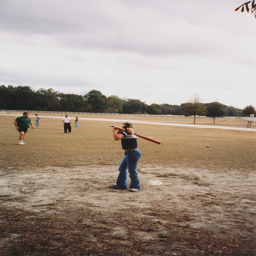
A woman standing in a field holding a baseball bat.
A person readies to swing a bat at a baseball
A picture of a woman up to bat during a baseball game.
A casual game of baseball where the female batter is waiting for the pitch.
A woman is getting ready to hit a ball that is being thrown to her.